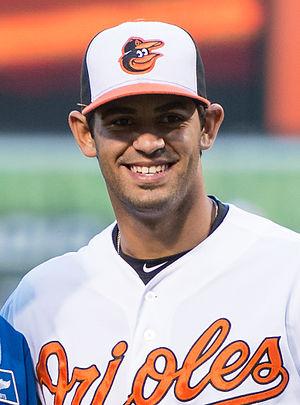
Jason Garcia est un lanceur droitier des Orioles de Baltimore de la Ligue majeure de baseball.